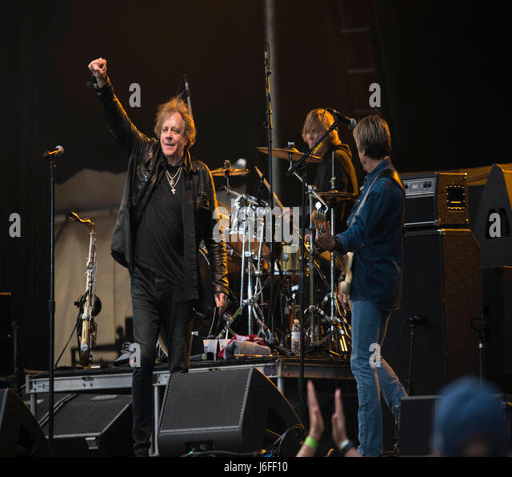
hard rock artists played a concert .